Mordechai Spiegler

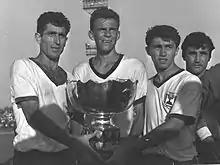
Israeli teammates (Spiegler in the middle) holding the 1964 AFC Asian Cup after beating South Korea in the final round

Spiegler made his international debut for Israel on 2 January 1964 against Hong Kong. He appeared in the Israeli win in the 1964 AFC Asian Cup, and scored two goals at the tournament, which made him a joint tournament top scorer.